Uzbek Wikipedia

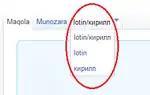
The Latin-to-Cyrillic converter on the Uzbek Wikipedia

While articles in the Uzbek Wikipedia are written using the Latin script, historically the Uzbek language has used many different alphabets. Before 1928, Uzbek was written in an Arabic-based alphabet by the literate population. Between 1928 and 1940, it started being written in a Latin alphabet which was different from the Latin alphabet that is used today. Starting from 1940, Uzbek began to be written in the Cyrillic alphabet, which remained the predominant form of writing until 1993.